Glacier National Park (Canada)

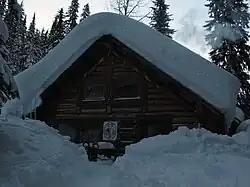
Snow accumulation on the Arthur O. Wheeler Hut near the Illecillewaet campground

Located within the Interior Wetbelt, precipitation is a major environmental factor in the area. The park straddles two prevalent weather systems, with warmer, wetter air from the Pacific meeting the colder, drier air of continental weather systems. The moist air is driven to higher elevations by the mass of the Columbia Mountains. The result is frequent rain and snowstorms, especially during winter months. The mean annual precipitation in subalpine areas is This contributes to the large icefields and glaciers that cover much of the park's high elevations. Rogers Pass can receive up to of snow over the course of a winter.